Nikos Oikonomopoulos

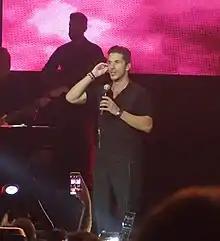
Oikonomopoulos in 2019

Nikolaos "Nikos" Oikonomopoulos (born 30 June 1984) is a Greek singer. He appeared on the Greek talent show "Dream Show – The Music 2", of which he was the winner. He is the top contemporary male singer in the latter half of the decade with a huge number of album sales.